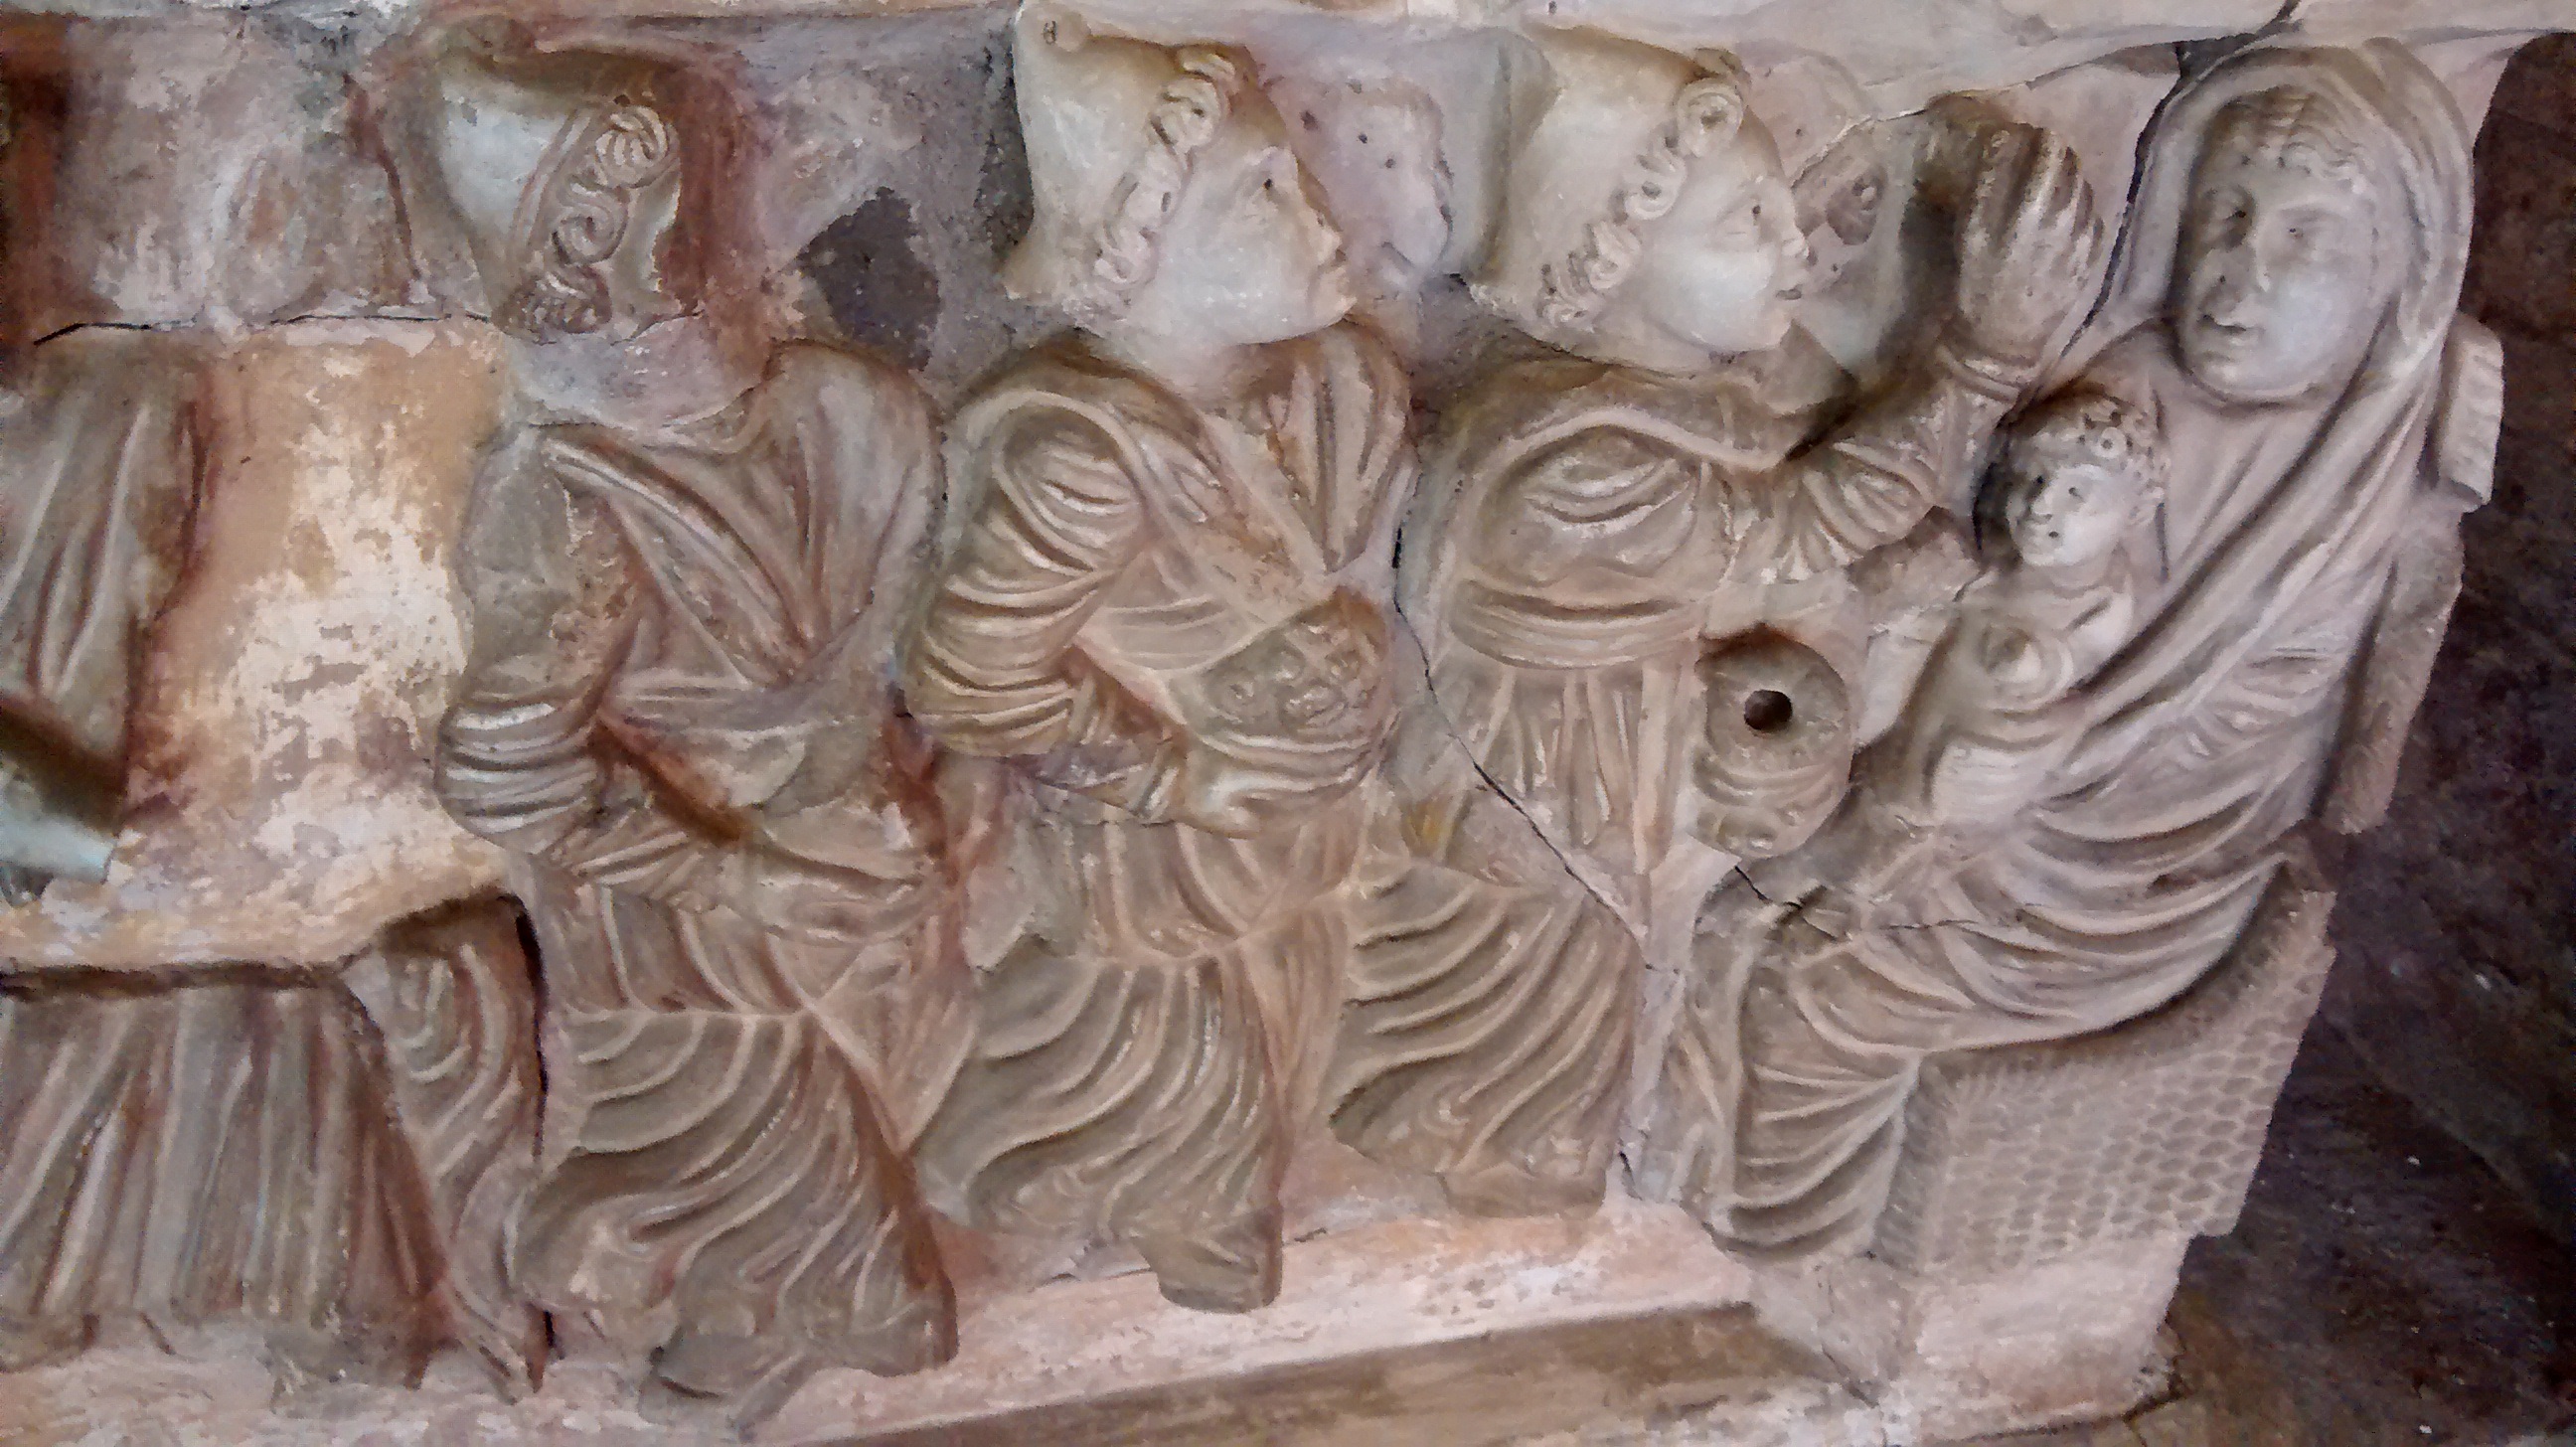
structure, formation, statue, arch, column, ancient, sculpture, art, rome, temple, carving, relief, archaeological site, stone carving, ancient history, baluster